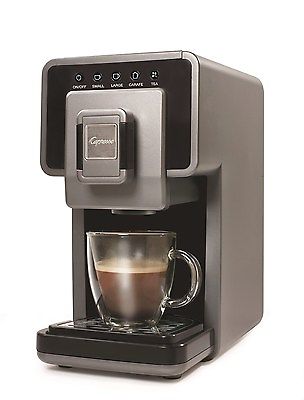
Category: coffee maker